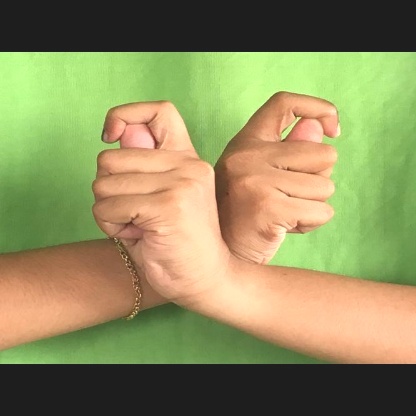
Mudra: Berunda